History of Sikhism

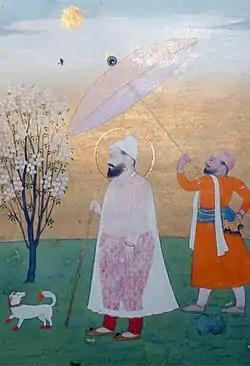
Guru Har Rai (1630 – 1661 CE)

In 1581, Guru Arjan — the youngest son of the fourth guru — became the Fifth Guru of the Sikhs. In addition to being responsible for building the Golden Temple, he prepared the Sikh Sacred text and his personal addition of some 2,000 plus hymns in the Gurū Granth Sāhib. He compiled and composed the most hymns. He even added many Sufi Saints, Bhagats, Bhatts and Gursikhs verses such as Sheik Farid, Sant Kabir, Bhagat Namdev and Bhai Mardana.